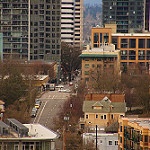
Scene: Outdoor